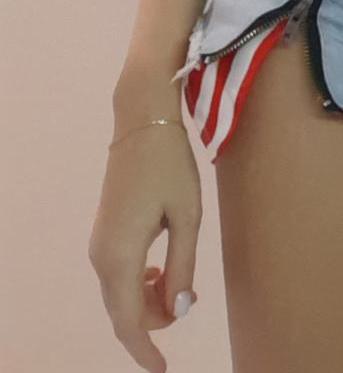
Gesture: no_gesture